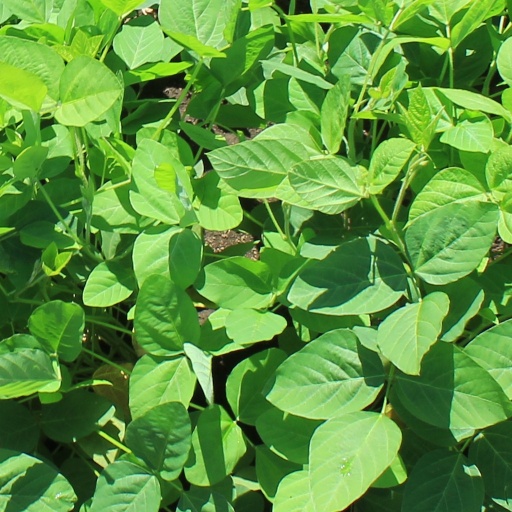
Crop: soybean